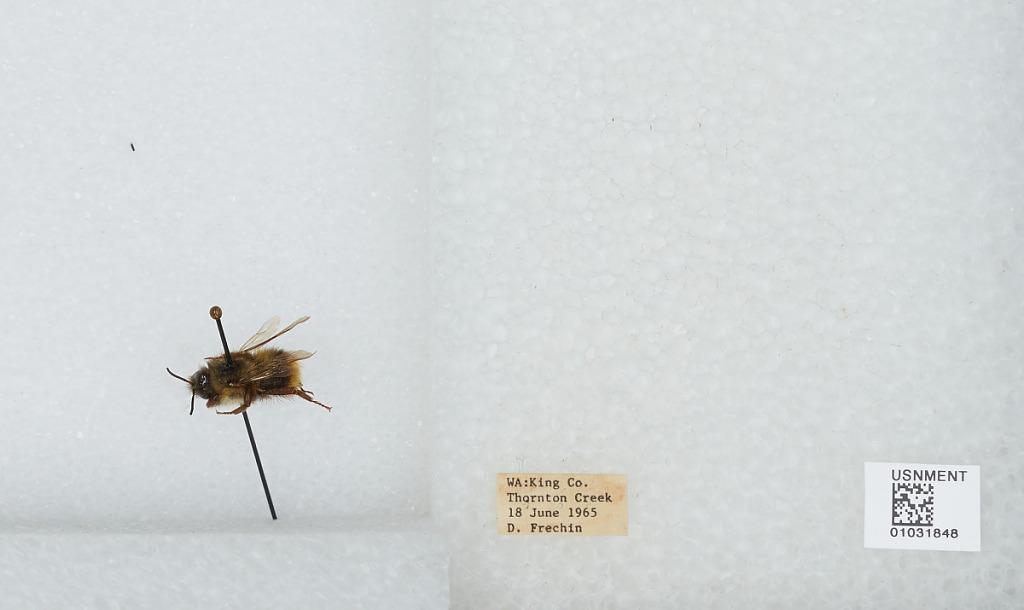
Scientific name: Bombus (Pyrobombus) mixtus Cresson
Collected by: D. Frechin
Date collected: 1965-6-18
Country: United States
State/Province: Washington
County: King
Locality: Thornton Creek
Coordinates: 47.7031, -122.309